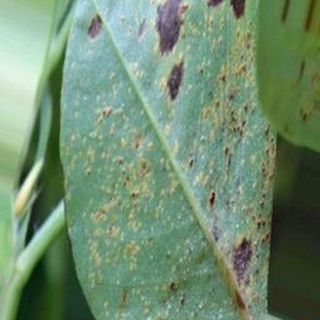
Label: groundnut_rust